Pottankad

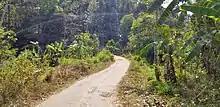
One of many dirt roads found around Pottankad

Most parts of the village are underdeveloped. Following a trend throughout the whole country of India, many of the parts are slowly becoming modernised but will not be seen largely until a few years. Many of the roads are not paved and they are dirt roads. The area is filled with numerous forests and a dense population of trees.